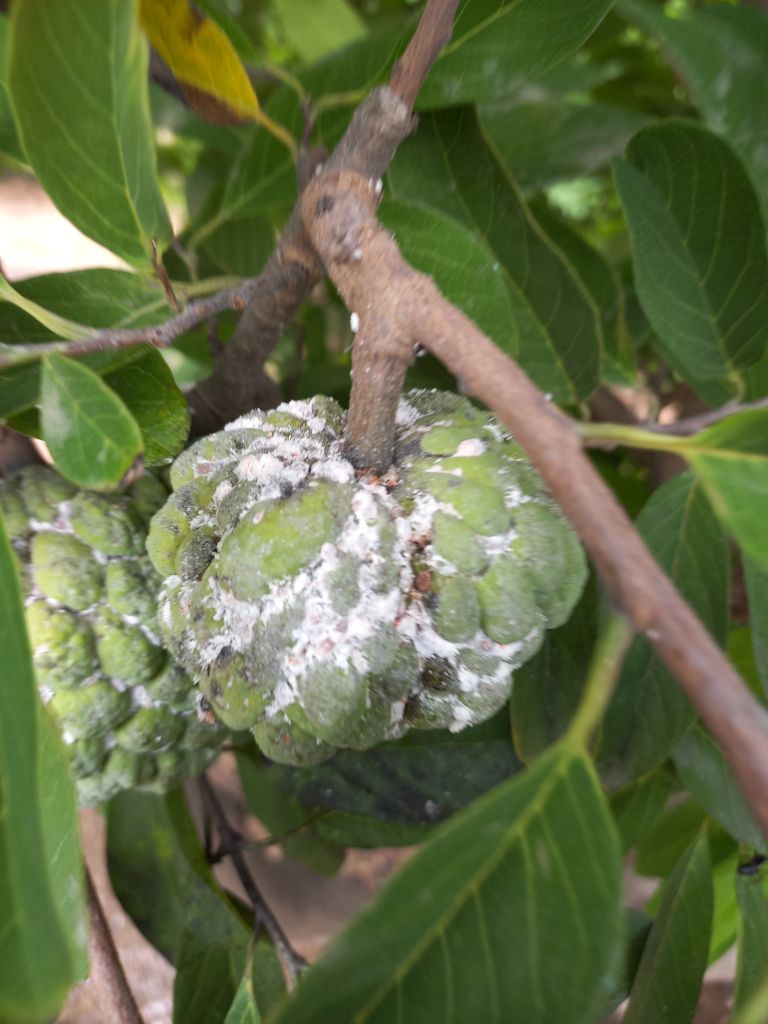
Disease label: Mealy Bug